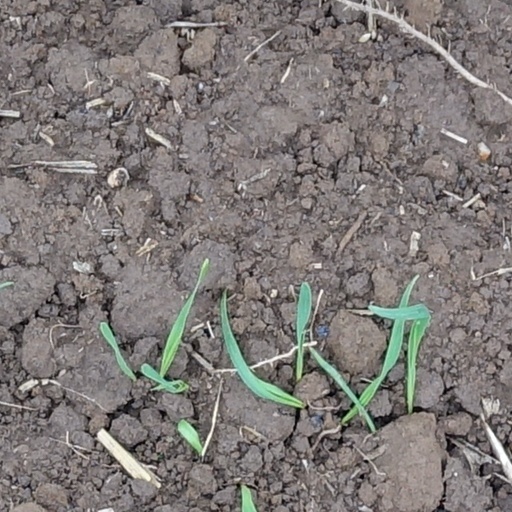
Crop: wheat